Torimono sandōgu

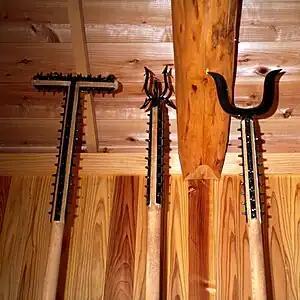
Torimono sandōgu (three tools of arresting), weapons for capturing suspected criminals (from left) "tsukubo, sodegarami, sasumata"

The torimono sandōgu (also "torimono hogu" or "mitsu dogu") were known as the "three tools of arresting". The torimono sandōgu were three types of polearms used by the samurai class and their retainers in feudal Japan during the Edo period.